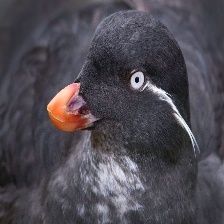
Species: PARAKETT  AUKLET
Scientific name: AETHIA PSITTACULA